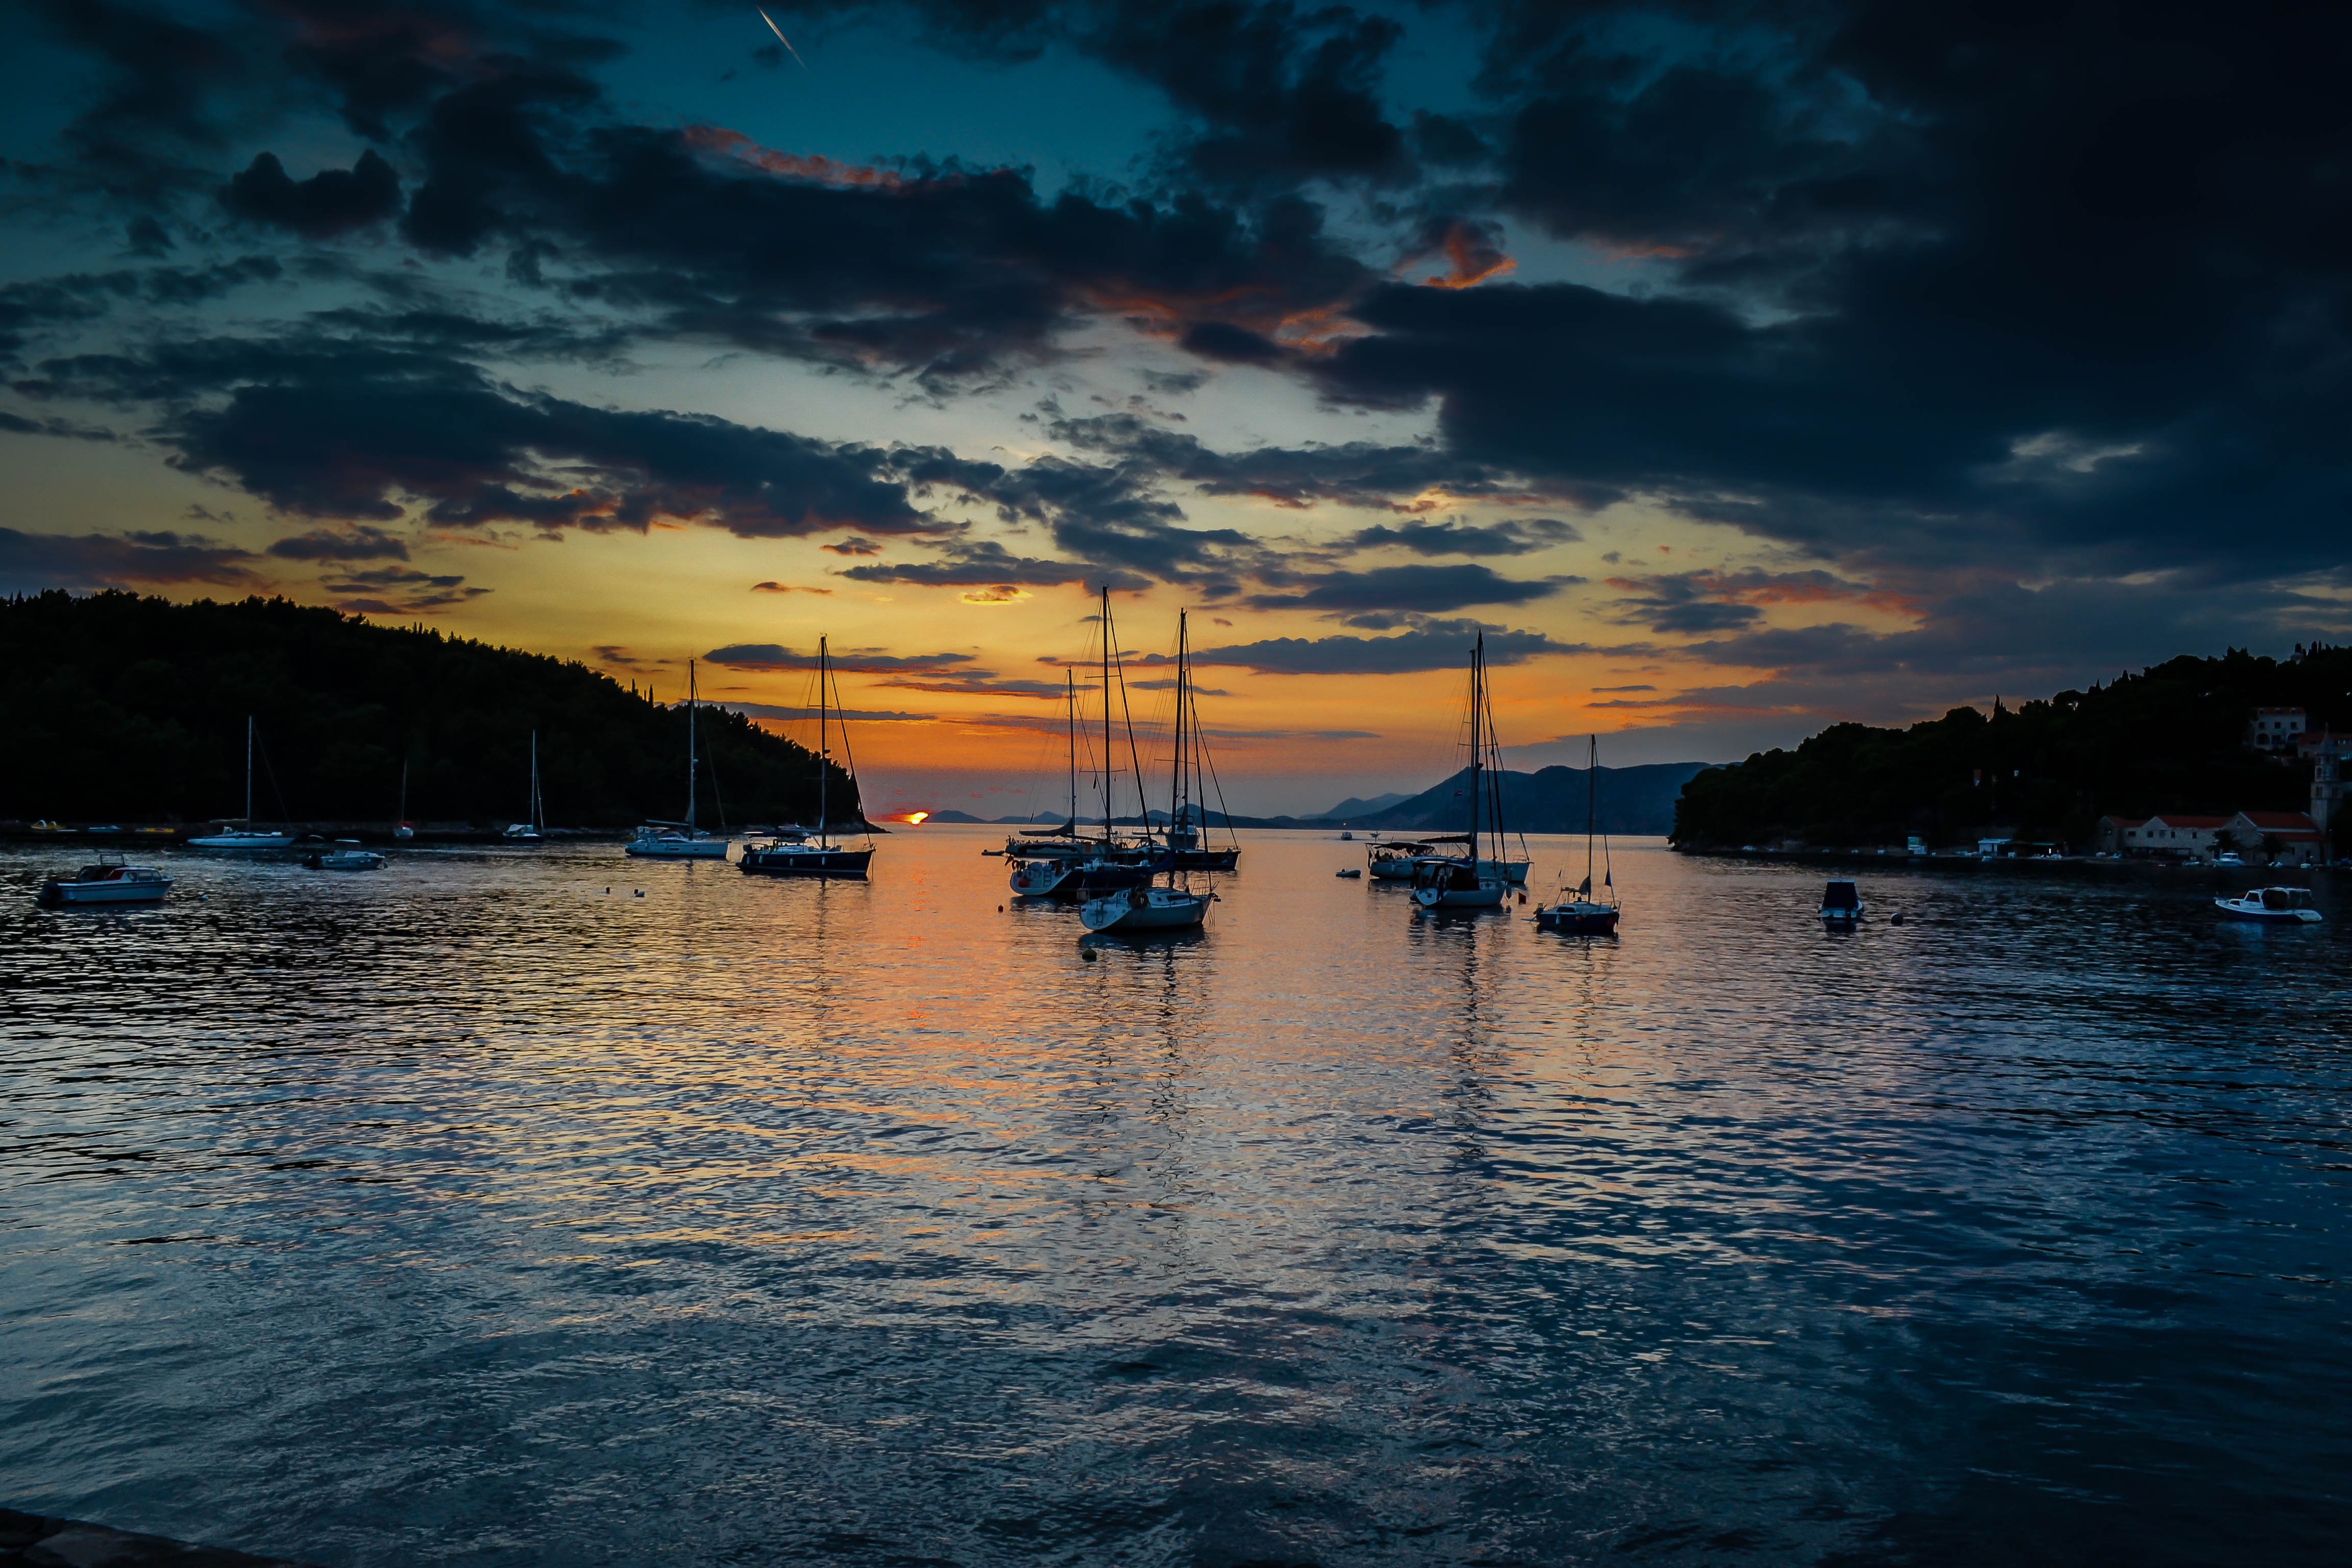
sea, ocean, horizon, cloud, sky, sunrise, sunset, boat, sunlight, morning, lake, dawn, dusk, evening, reflection, vehicle, bay, afterglow